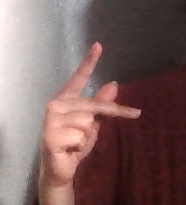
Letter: dha